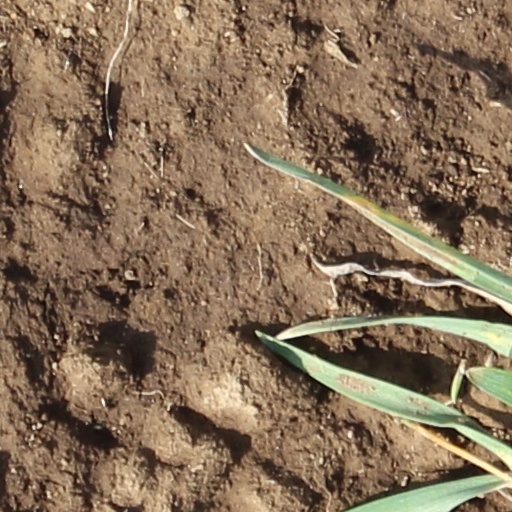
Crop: wheat